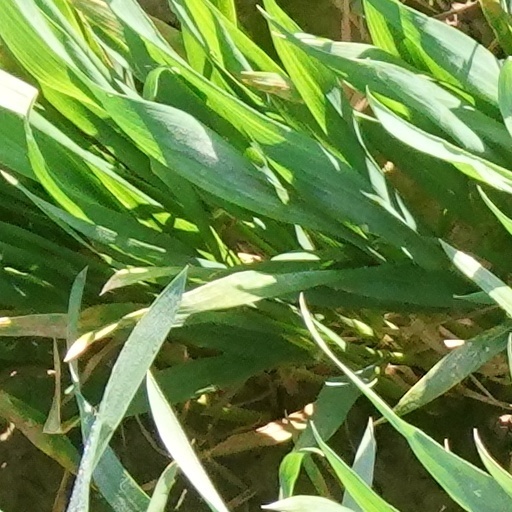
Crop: wheat